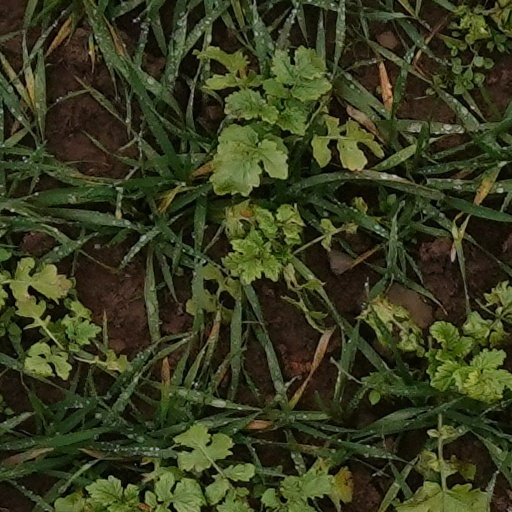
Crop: wheat